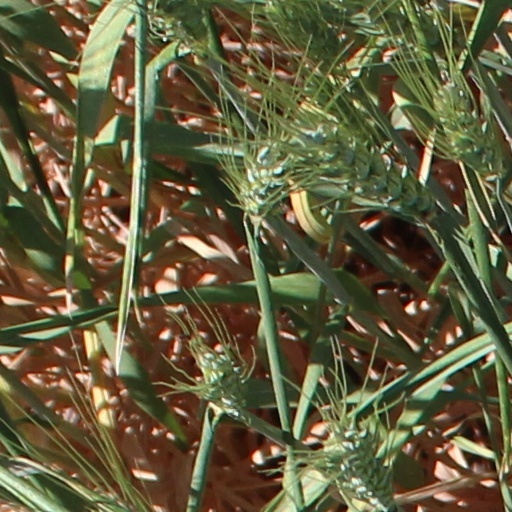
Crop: wheat